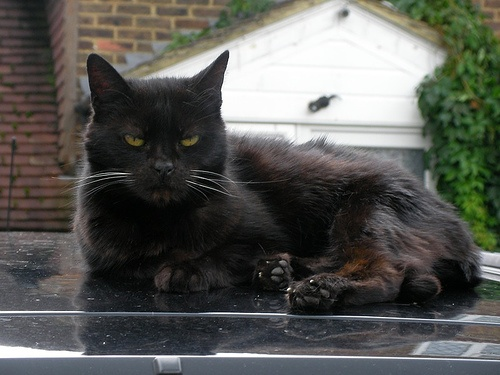
A cat laying on the roof of a vehicle parked near a building.
A cat is sitting on top of a glass table.
A black cat laying on top of a table. next to a house.
Disgruntled black cat lying near an open window.
A black cat sitting on top of a car outside.